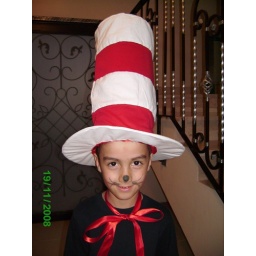
cat in the hat 2